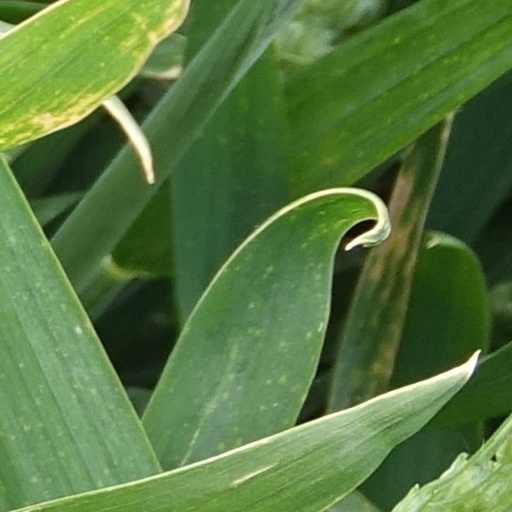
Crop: wheat